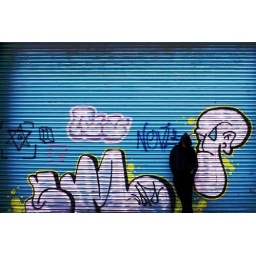
From my Urban Decay photoshoot around the fruit market in Hull. Model is Jessica Duff.